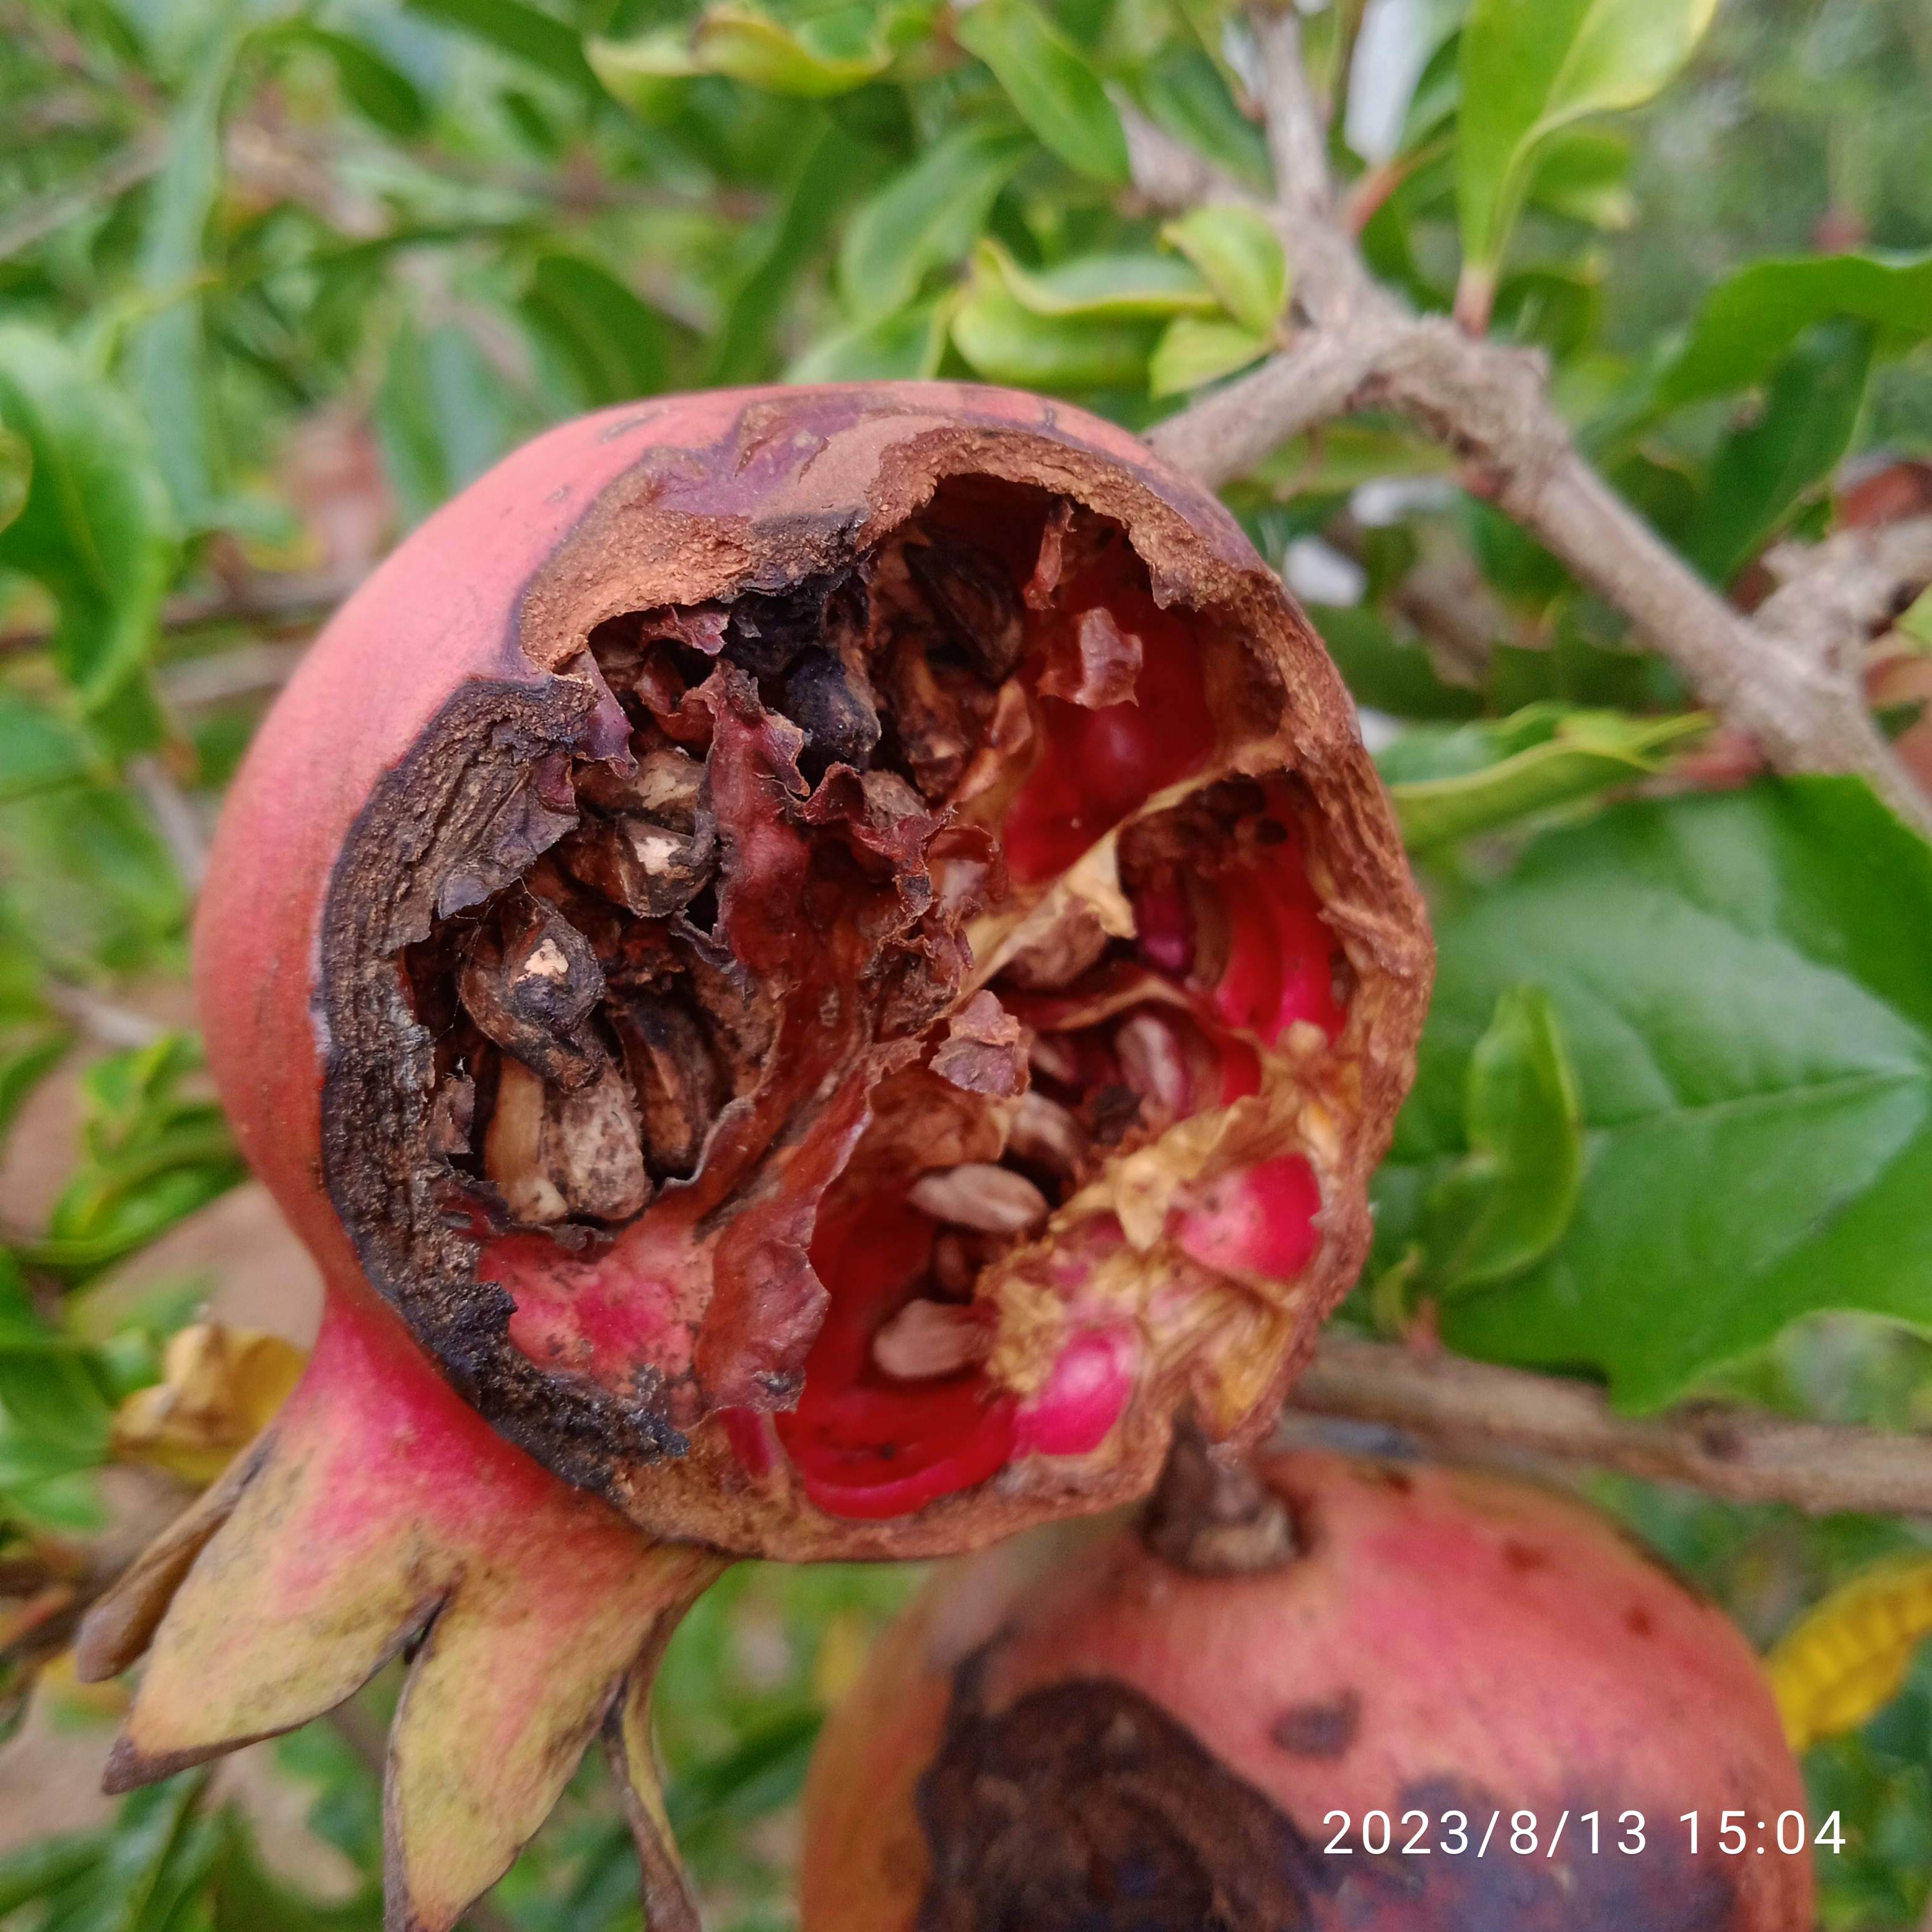
Label: Bacterial_Blight